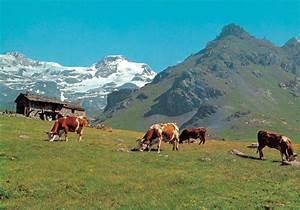
cow